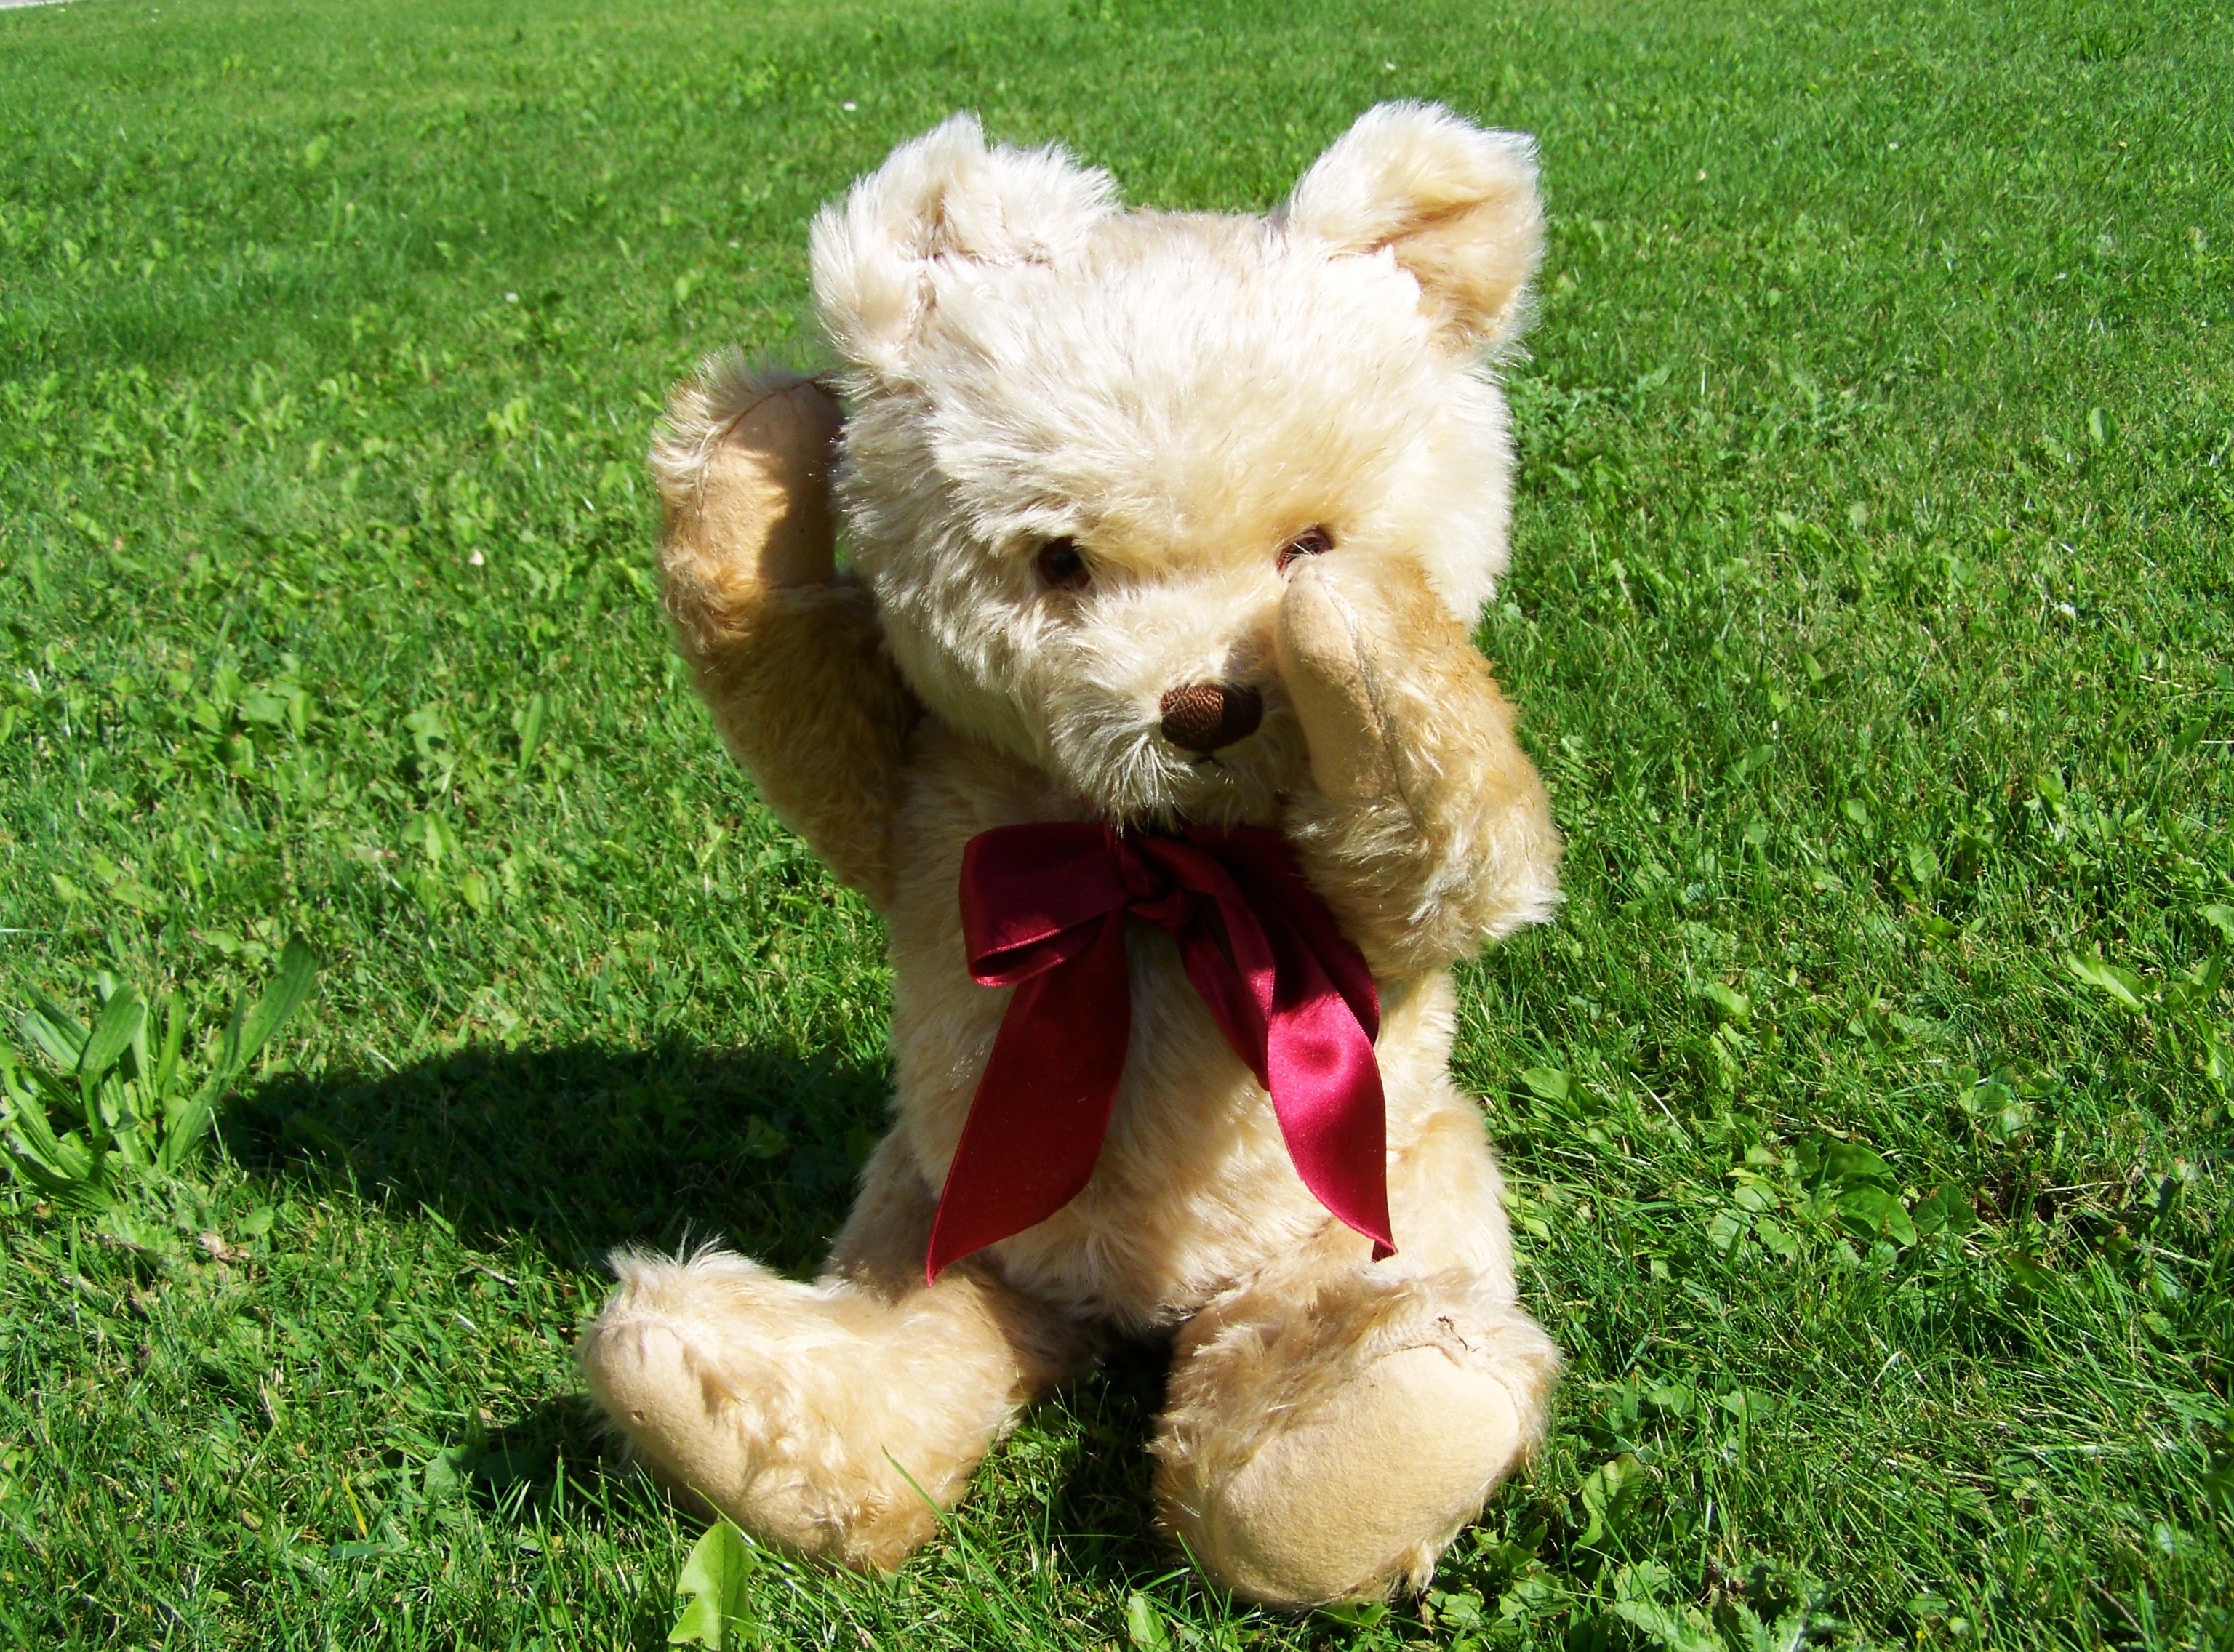
dog, mammal, toy, poodle, teddy bear, furry teddy bear, miniature poodle, child's play, colored buns, stuffed toy, dog like mammal, dog breed group, dog crossbreeds